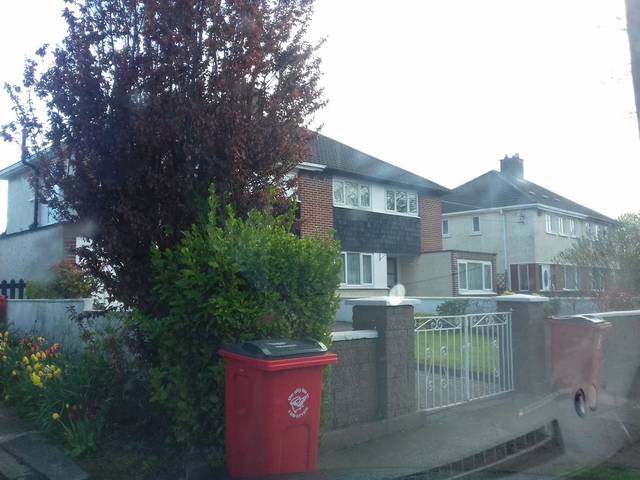
Region: Ireland
Coordinates: 53.389, -6.255